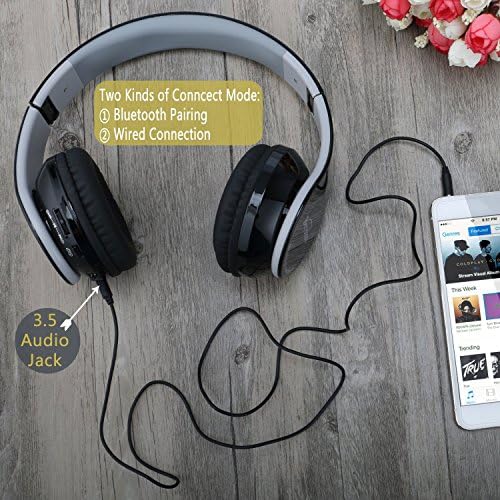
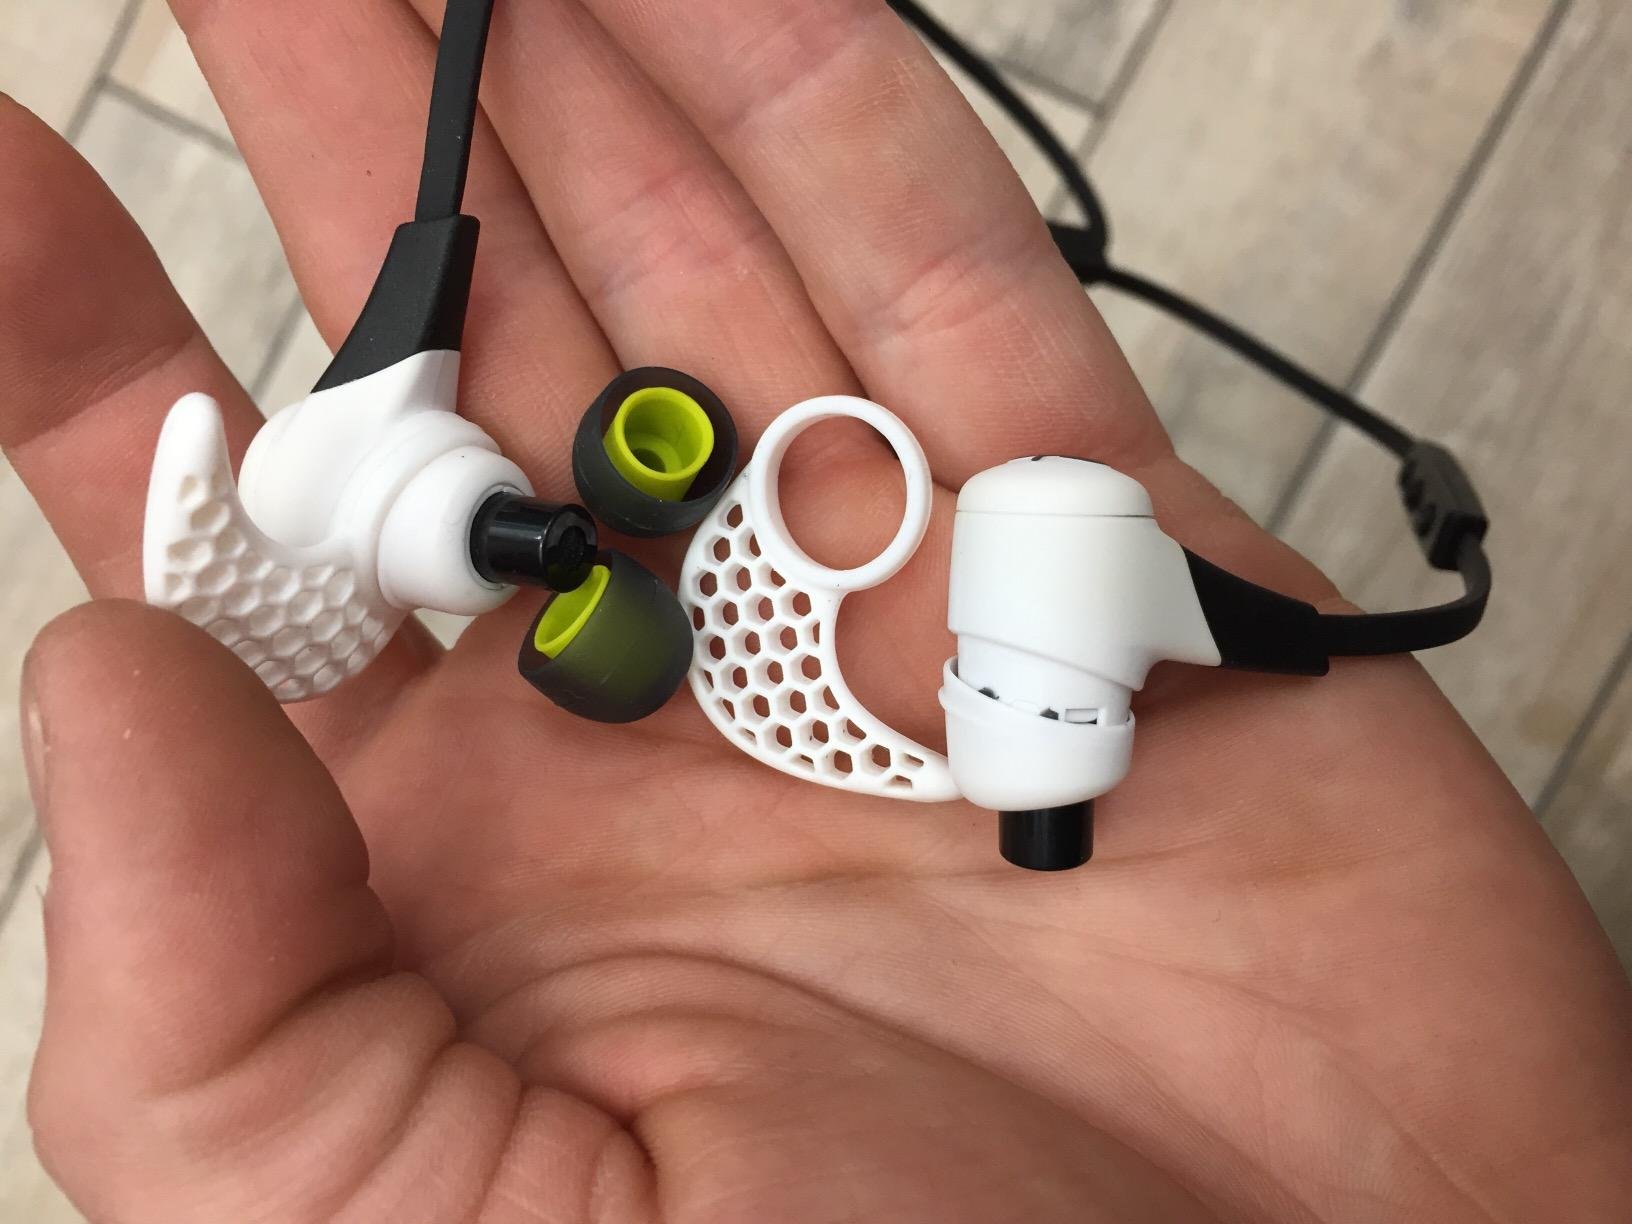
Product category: headphones
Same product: no